Kosher restaurant

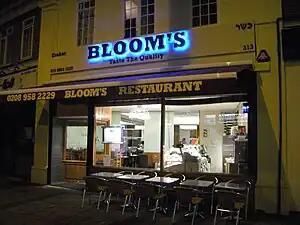
Until its last branch closed in summer 2010, Bloom's restaurant was the longest-standing kosher restaurant in England.

A kosher restaurant or kosher deli is an establishment that serves food that complies with Jewish dietary laws ("kashrut"). These businesses, which also include diners, cafés, pizzerias, fast food, and cafeterias, and are frequently in listings together with kosher bakeries, butchers, caterers, and other similar places, differ from kosher-style businesses in that they operate under rabbinical supervision, which requires the observance of the laws of "kashrut", as well as certain other Jewish laws, including the separation of meat and dairy.